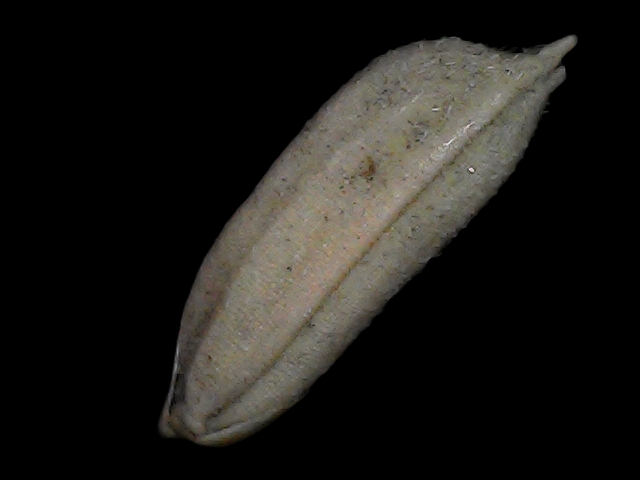
Rice variety: Bd79